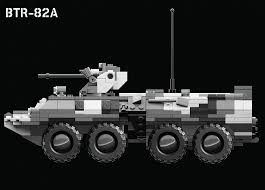
Label: BTR